Dorfold Hall

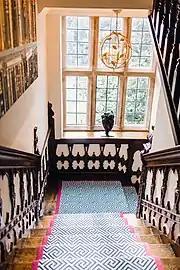
The Jacobean Staircase

He employed Samuel Wyatt to alter some of the downstairs rooms in the house. The Dorfold Estate passed back to descendants of the Wilbraham family in 1861 on inheritance by Anne Tollemache, the wife of Wilbraham Spencer Tollemache, who became High Sheriff of Cheshire in 1865. The grounds of the hall were remodelled in 1861–1862, with the construction of several buildings including the gate lodge. In August 1896, the hall received a royal visit from Princess Louise.